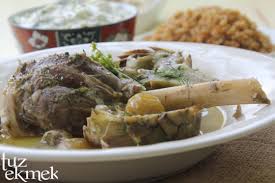
Yemek: enginar